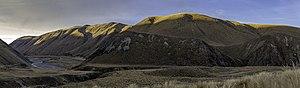
Le fleuve Ashburton / Hakatere est un cours d’eau de la région de Canterbury dans l’île du Sud de la Nouvelle-Zélande.